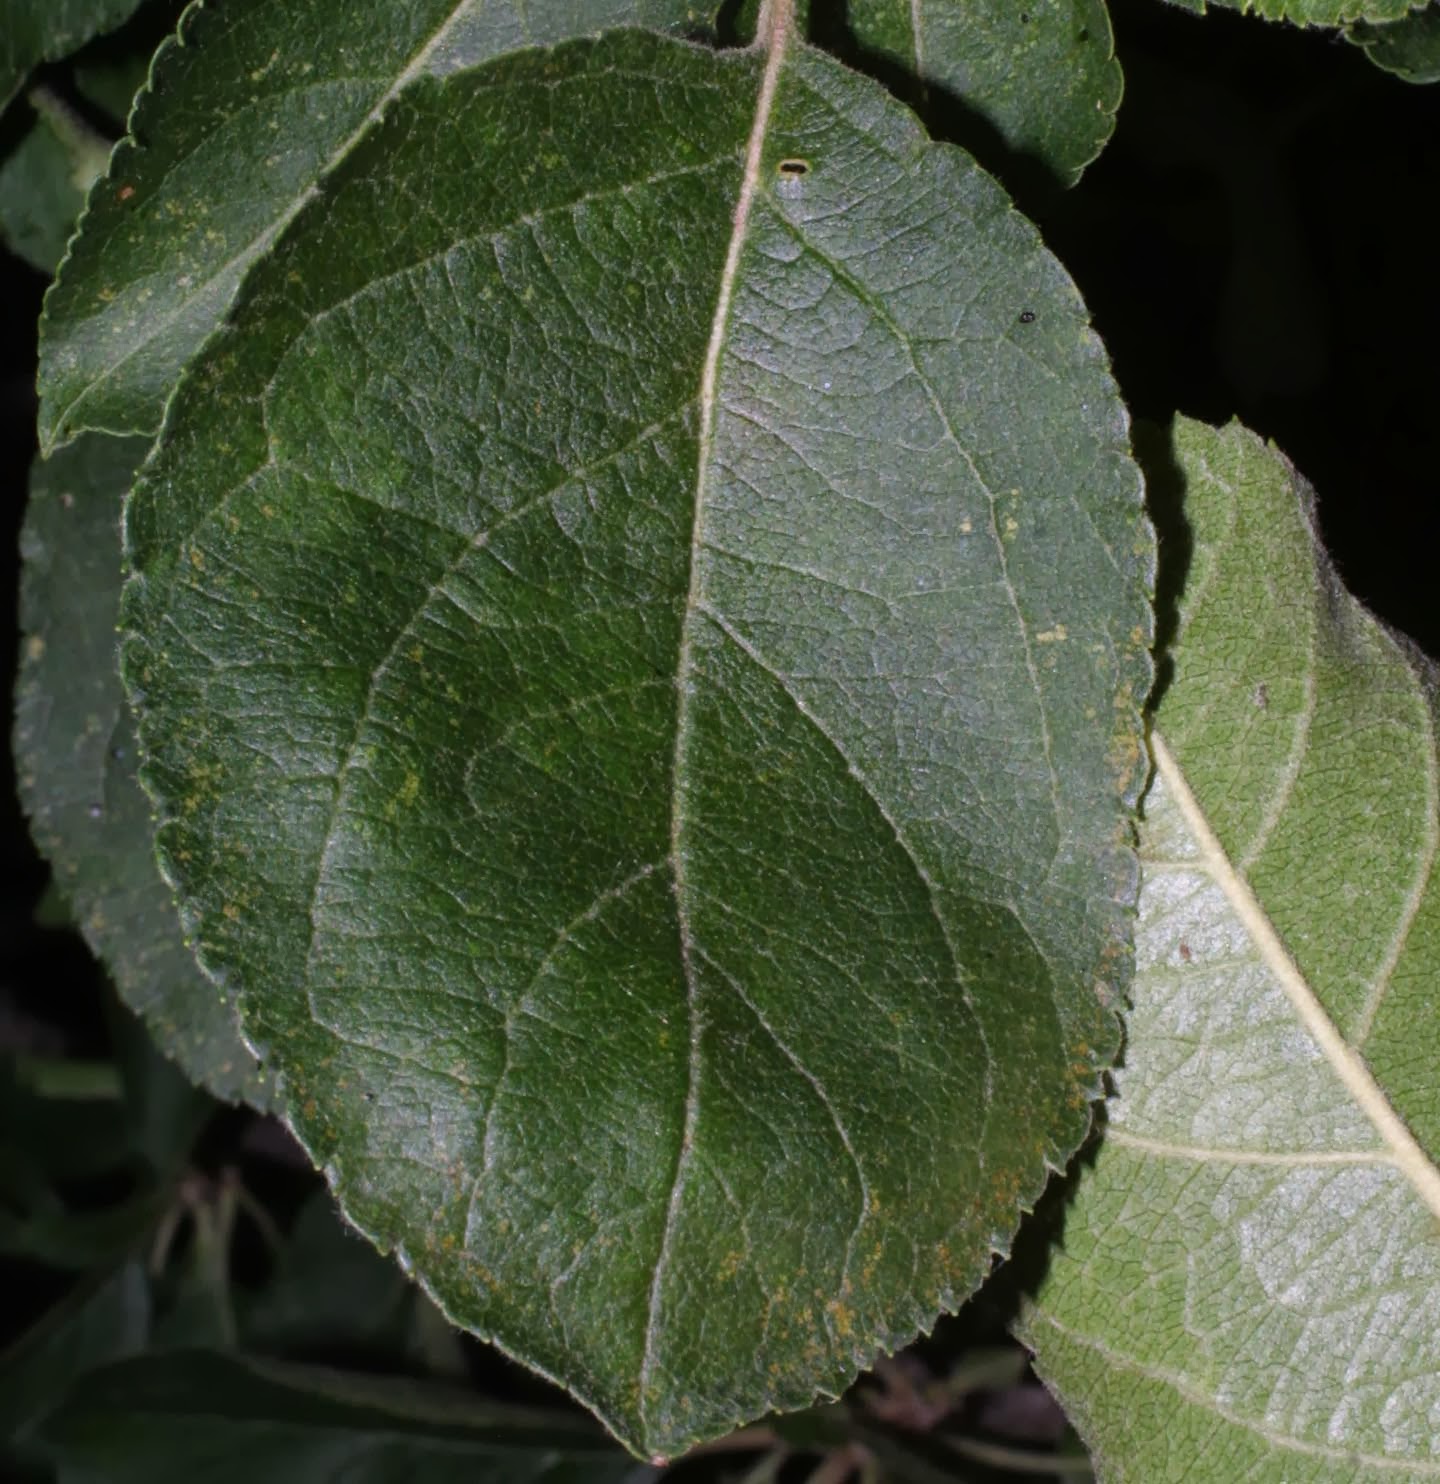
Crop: apple
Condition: healthy